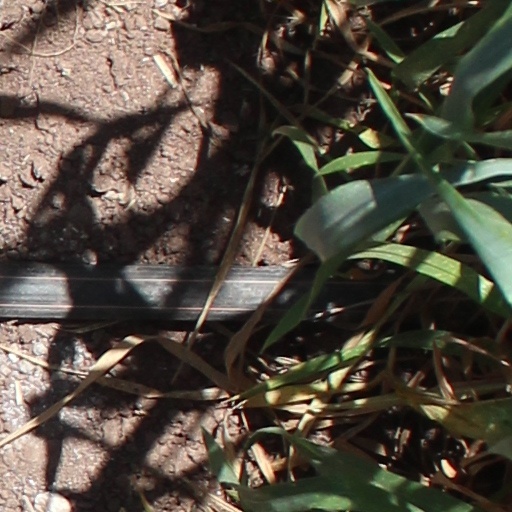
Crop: wheat